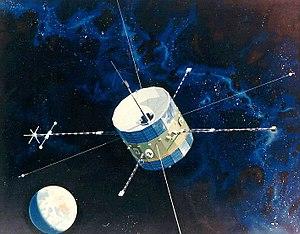
Le programme ISEE est une série de trois satellites scientifiques, construits par l'ESA et la NASA et lancés en 1977/1978 pour étudier les interactions entre le vent solaire et la magnétosphère terrestre. ISEE 1 et 2, en circulant sur une orbite commune à très faible distance l'un de l'autre, inaugurent une nouvelle technique d'étude de la magnétosphère permettant de lever l’ambiguïté entre variation spatiale et temporelle des phénomènes observés aux limites de cette région de l'espace. ISEE-3 est le premier satellite placé en orbite autour du point de Lagrange L₁. Rebaptisé ICE il survole la comète de Giacobini-Zinner en 1985 puis la comète de Halley en 1986.